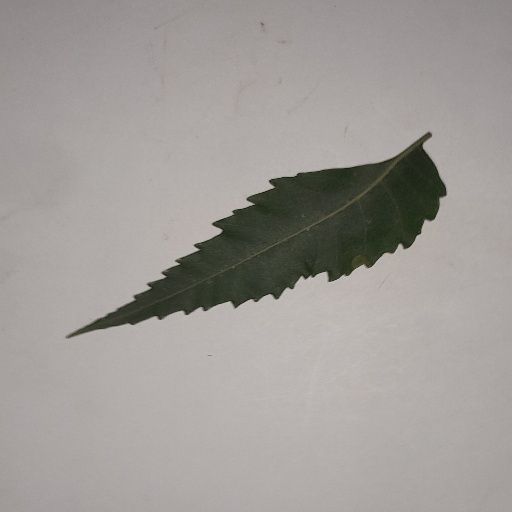
Species: Neem
Leaf condition: Healthy Leaf